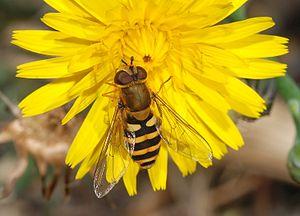
Une Syrphus ribesii femelle.
Le syrphe du groseillier est une espèce d'insectes diptères brachycères commune en Europe. Comme la plupart des syrphes, il se déplace de fleur en fleur et pratique le vol stationnaire.